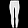
Label: Trouser